Archipelbuurt

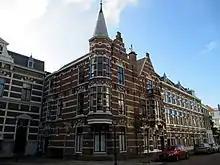
Neo-Renaissance architecture in the Archipelbuurt.

The Archipelbuurt is a neighbourhood in the Centrum district of The Hague, Netherlands. It has 5,764 inhabitants (as of 1 January 2013) and covers an area of . Built primarily between 1860 and 1890, the neighbourhood is known for its Neo-Renaissance architecture and wide avenues and streets. Important streets in the Archipelbuurt include the Javastraat, the Surinamestraat, the Scheveningseweg, the Nassauplein and the Burgemeester De Monchyplein. A Jewish graveyard, a chapel and a former city hall of The Hague can be found in the neighbourhood. The Dutch novelist and poet Louis Couperus resided in Javastraat 17. Today, this is the Louis Couperus Museum.